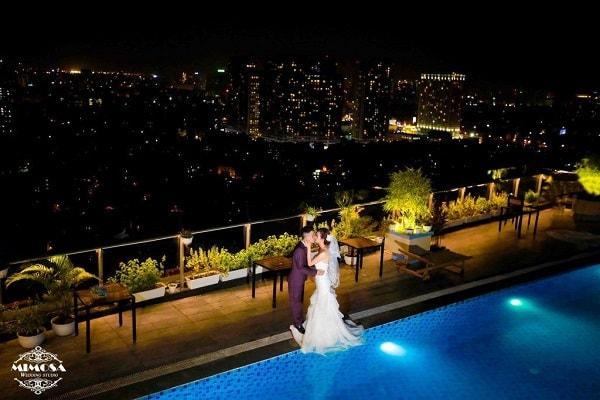
có một cặp đôi đang âu yếm nhau ở bên bờ hồ nước